Ischalis nelsonaria

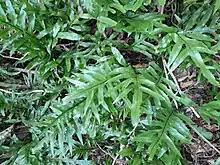
Larval host species "Zealandia pustulatum".

This species inhabits native forest. The larval host is "Zealandia pustulata". Larvae have also been reared on the fern species "Blechnum novae-zelandiae". The adults of this species have been observed feeding on the flowers of "Metrosideros diffusa."